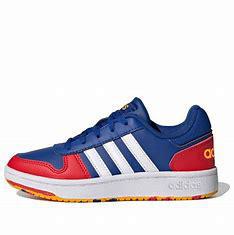
Brand: adidas
Model: NEO Hoops 2 Skate